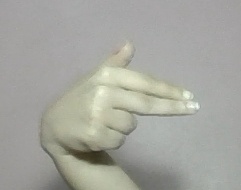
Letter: ghain